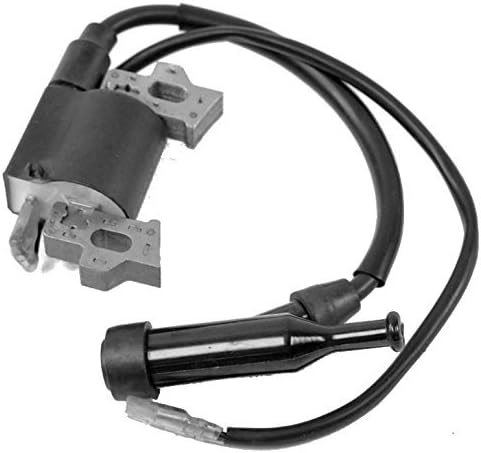
Auto Express Kohler CS8.5 CS10 CS12 Command Pro Module 6375502-S Replacement Ignition Coil
Category: Amazon Home
1x Ignition Coil. Fits: Kohler Branded 8.5HP/10HP/12HP Command Pro 500 Series Engine. Fits Part Number: CS8.5, CS10 & CS12
Features: Brand New Replacement Ignition Coil | Fits: Kohler Branded 8.5HP/10HP/12HP Command Pro 500 Series Engine | Fits Part Number: CS8.5, CS10 & CS12